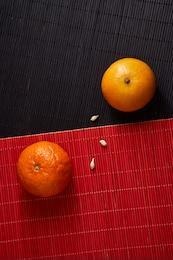
Label: mandarine